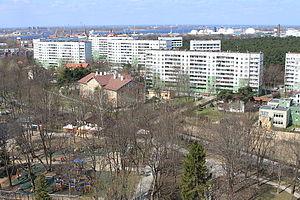
Immeubles du quai du port à Vecmīlgrāvis (voisinage de Riga).
Vecmīlgrāvis est un voisinage dans l'arrondissement du Nord de Riga situé sur la rive droite de la Daugava à l'endroit où elle se jette dans le Golfe de Riga. Ses frontières sont délimitées par la ligne de chemin de fer qui part depuis la rue Atlantijas jusqu'à la perspective Vecāķu, puis, par les rues Laivinieku iela et Jaunciema iela, par les bords de la Daugava et de l'Audupe. Ce territoire touche les voisinages de Vecdaugava et Trīsciems, il est relié par le pont avec Mīlgrāvis, alors que le long des rives de la Daugava il correspond avec le Sarkandaugava, Kundziņsala, Voleri, Bolderāja, Daugavgrīva et Mangaļsala. Avec sa superficie de 607,3 km² il est un peu au-dessus de la moyenne des voisinages de la capitale. Sa partie nord-est qui correspond à l'ancienne zone portuaire est appelée Rīnūži. On distingue aussi son centre Ziemeļblāzma.